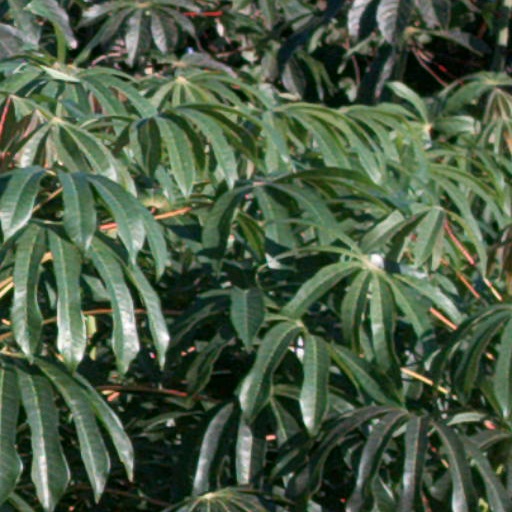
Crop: cassava